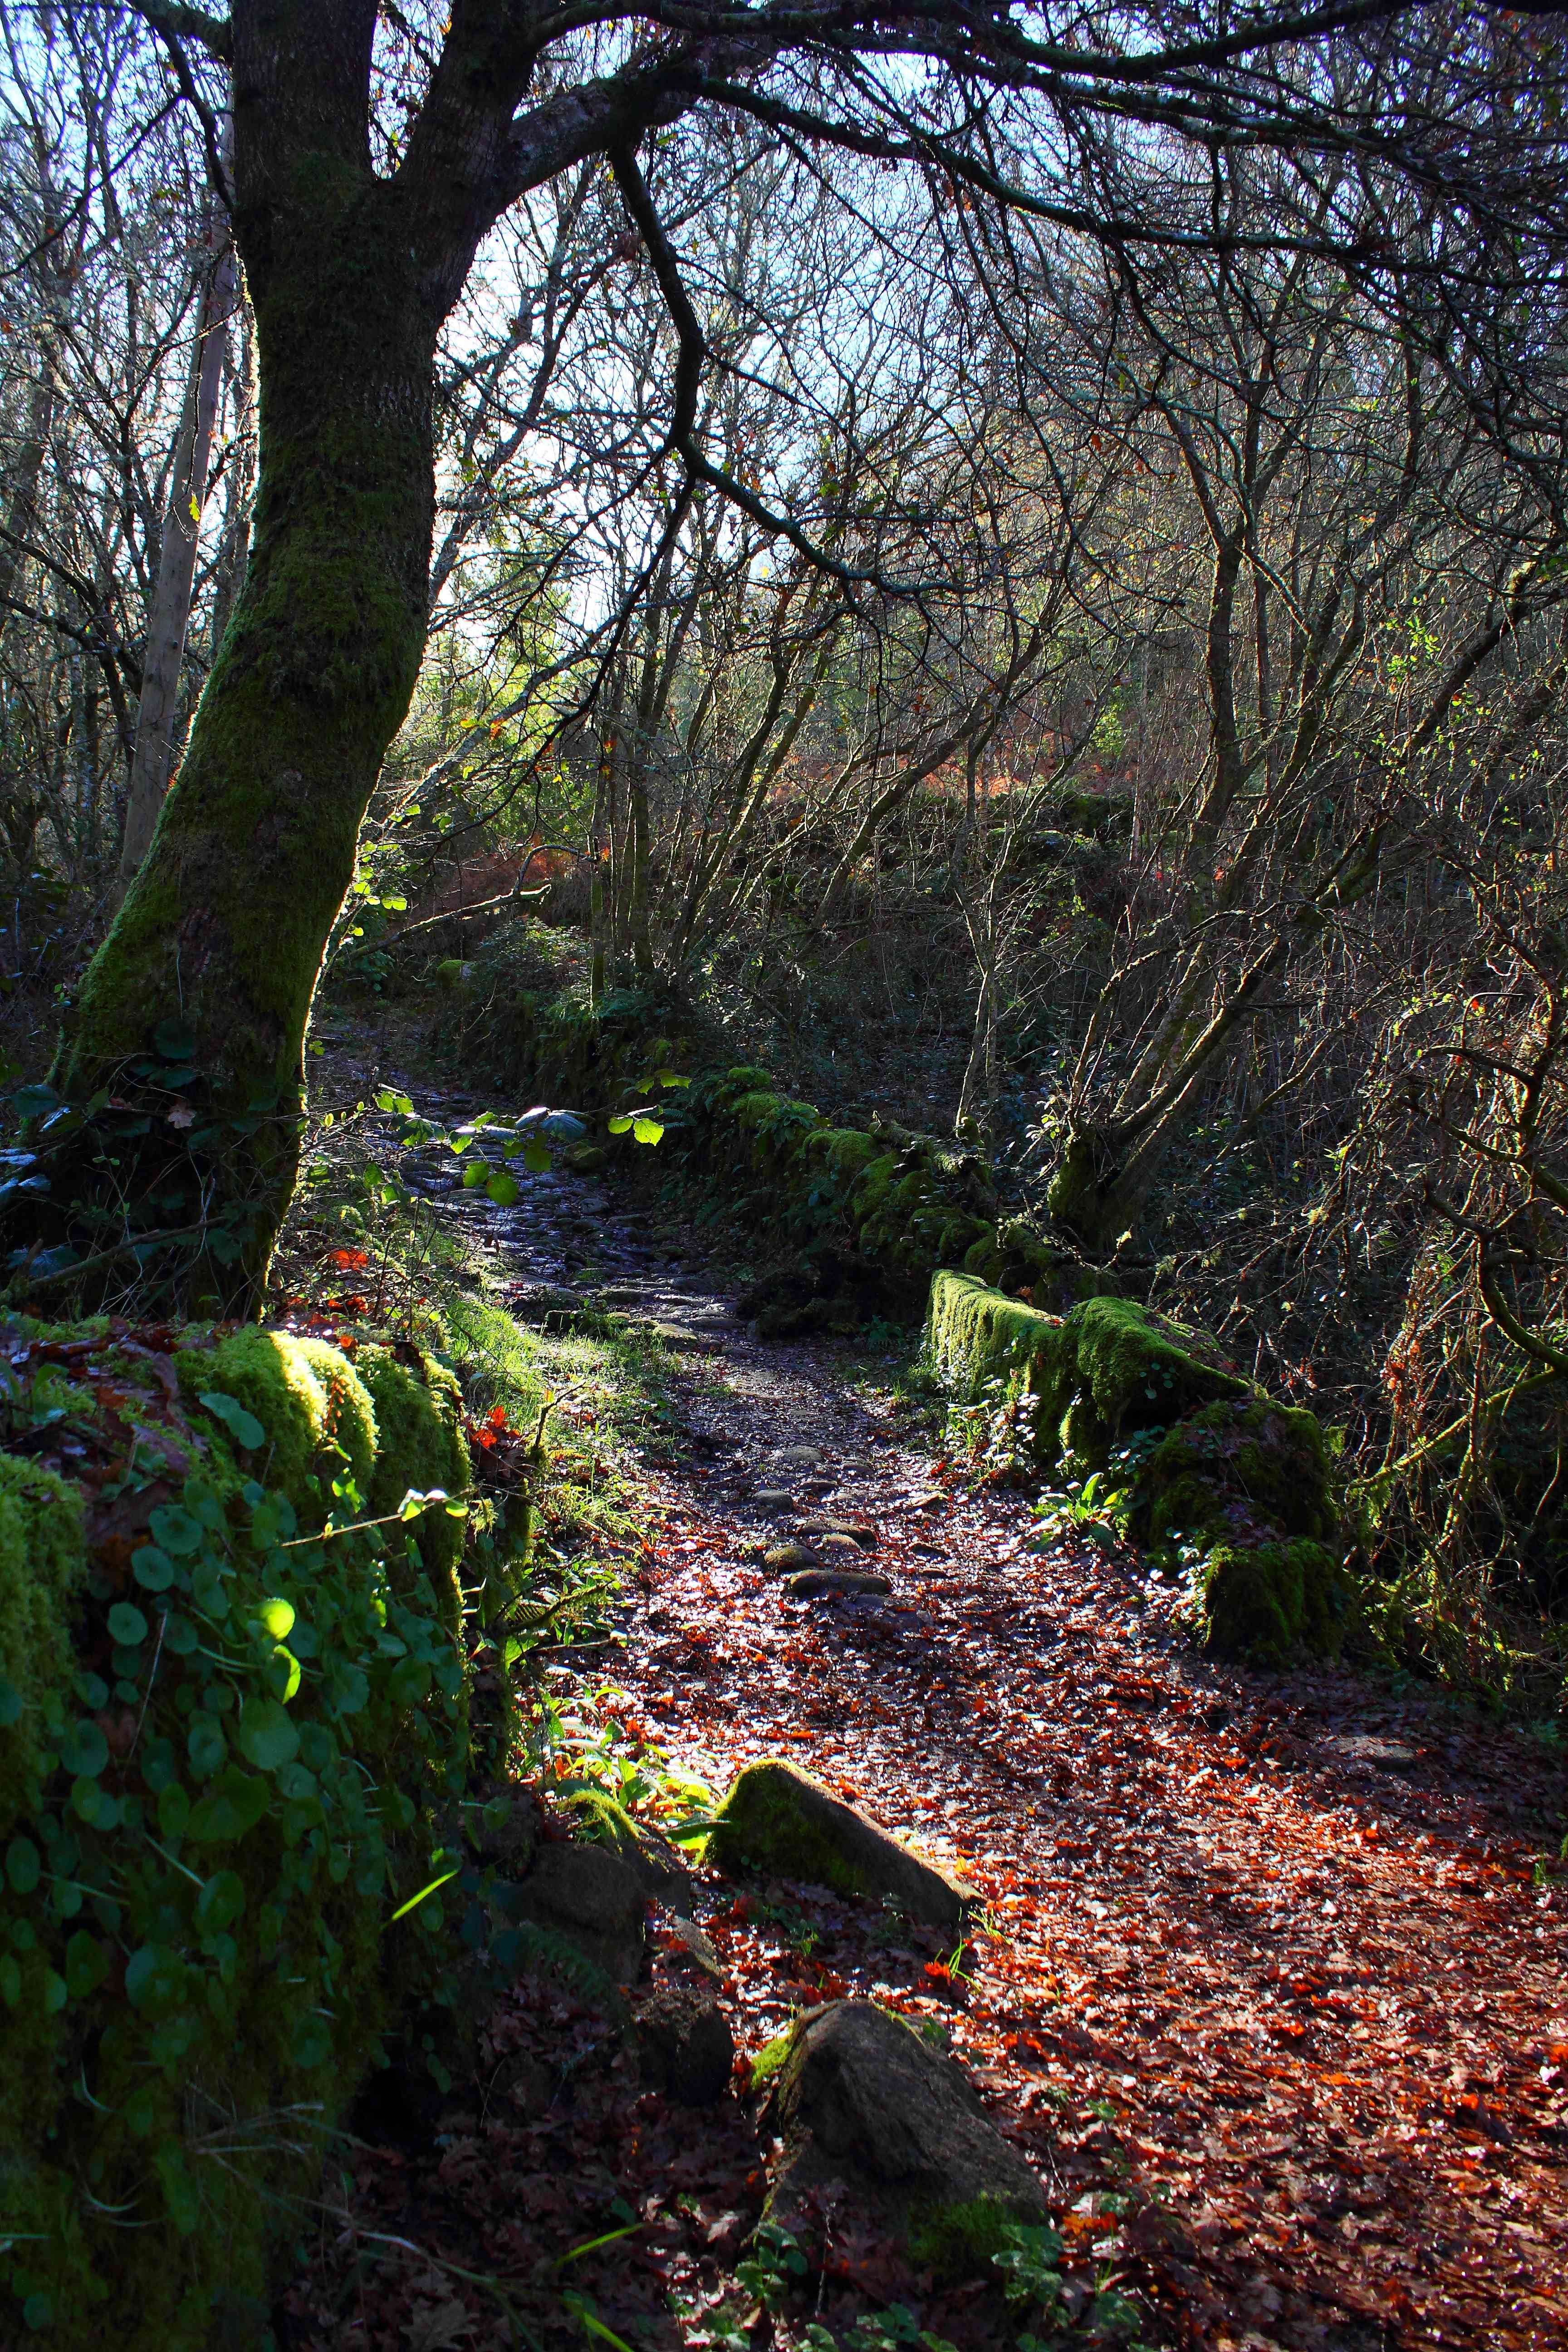
landscape, tree, nature, forest, wilderness, branch, plant, trail, sunlight, leaf, flower, river, stream, green, autumn, flora, season, deciduous, paisajes, woodland, habitat, ggl1, gaby1, canoneos550d, pontecaldelas, rural area, sendeirodasalmi as, natural environment, woody plant